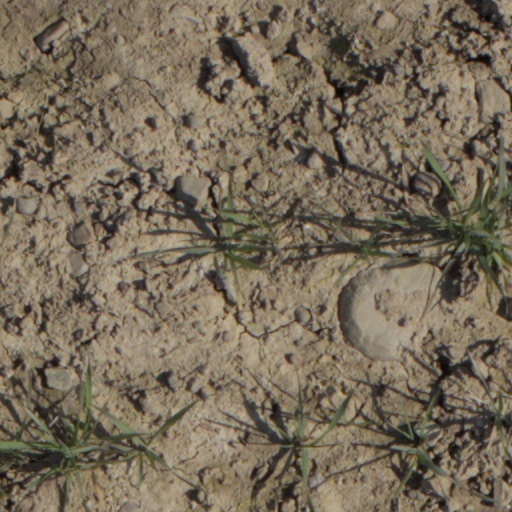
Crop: wheat